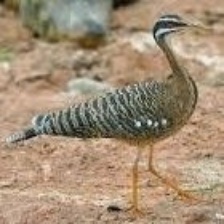
Species: SUNBITTERN
Scientific name:  EURYPYGA HELIAS